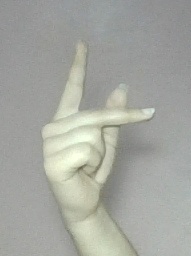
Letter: dha